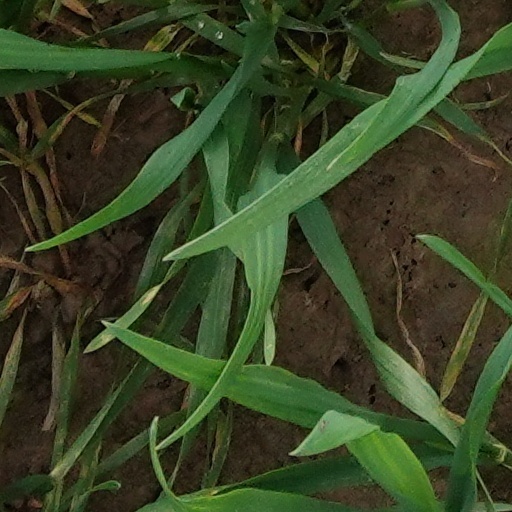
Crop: wheat